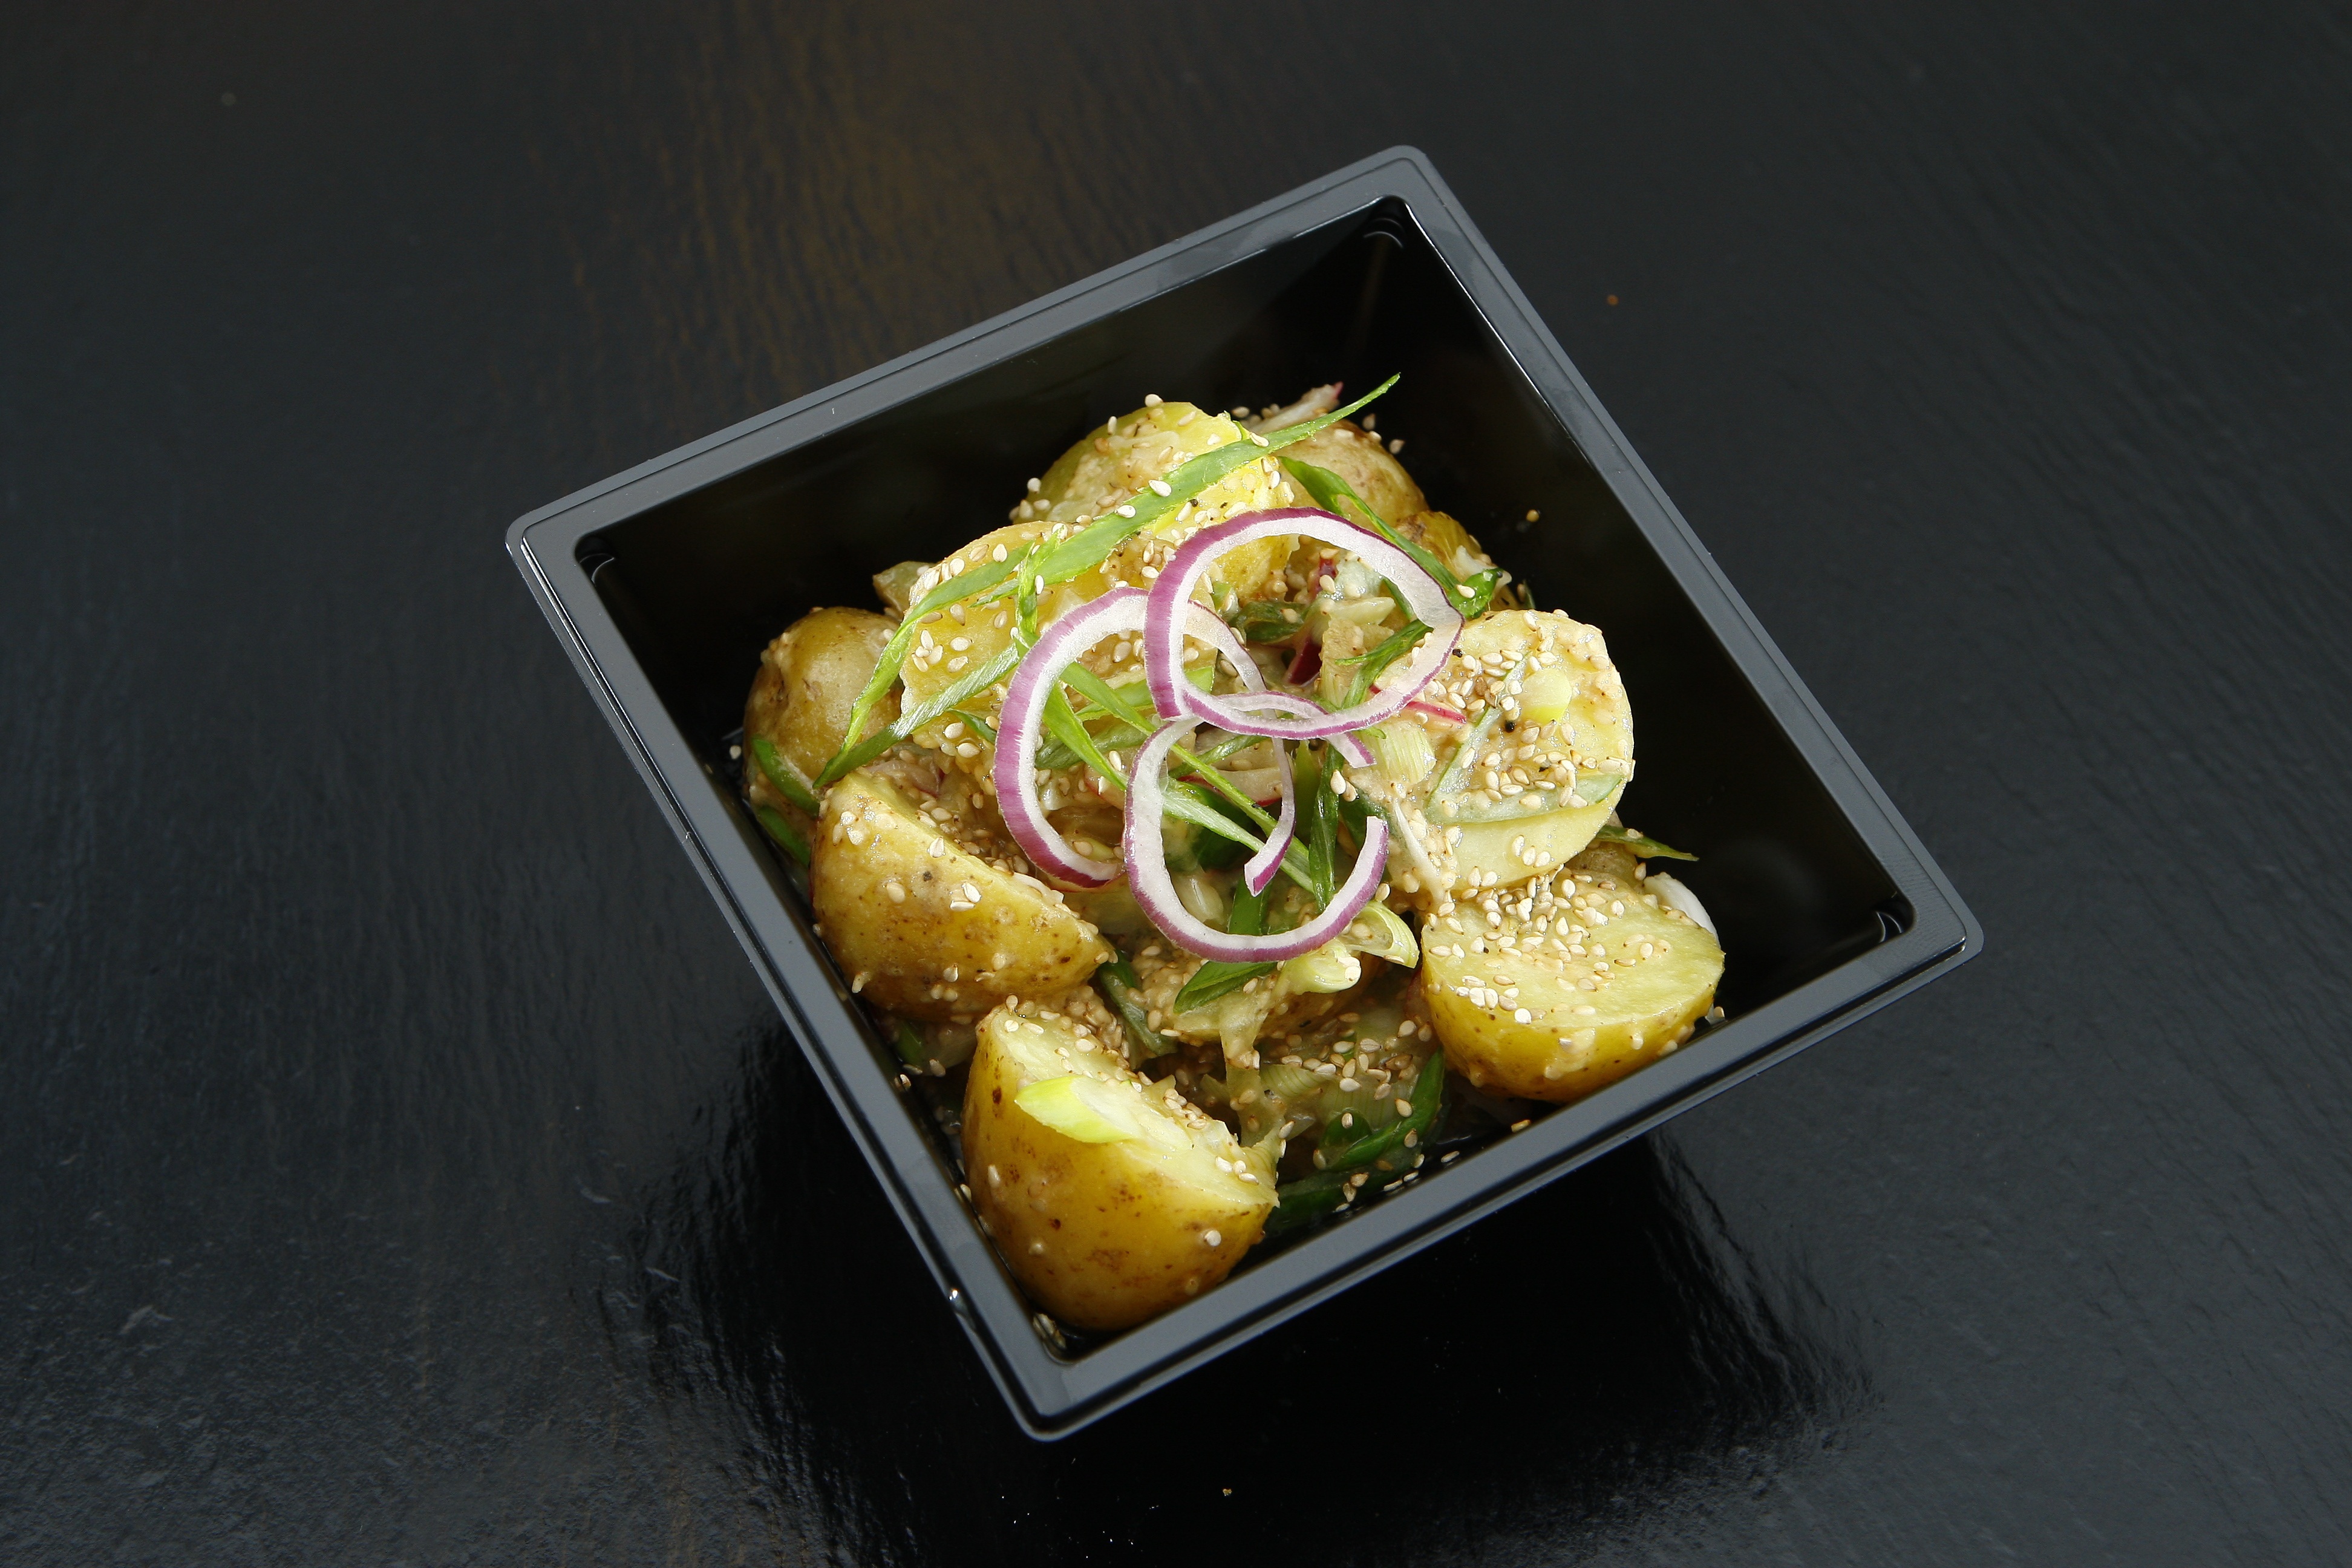
dish, meal, food, salad, produce, lunch, cuisine, onion, rocket, asian food, takeaway, dining, vegetarian food, mixed salad, sesame, potatoes, served, bento, marinated, sesame seeds, roof with, black disposable tray